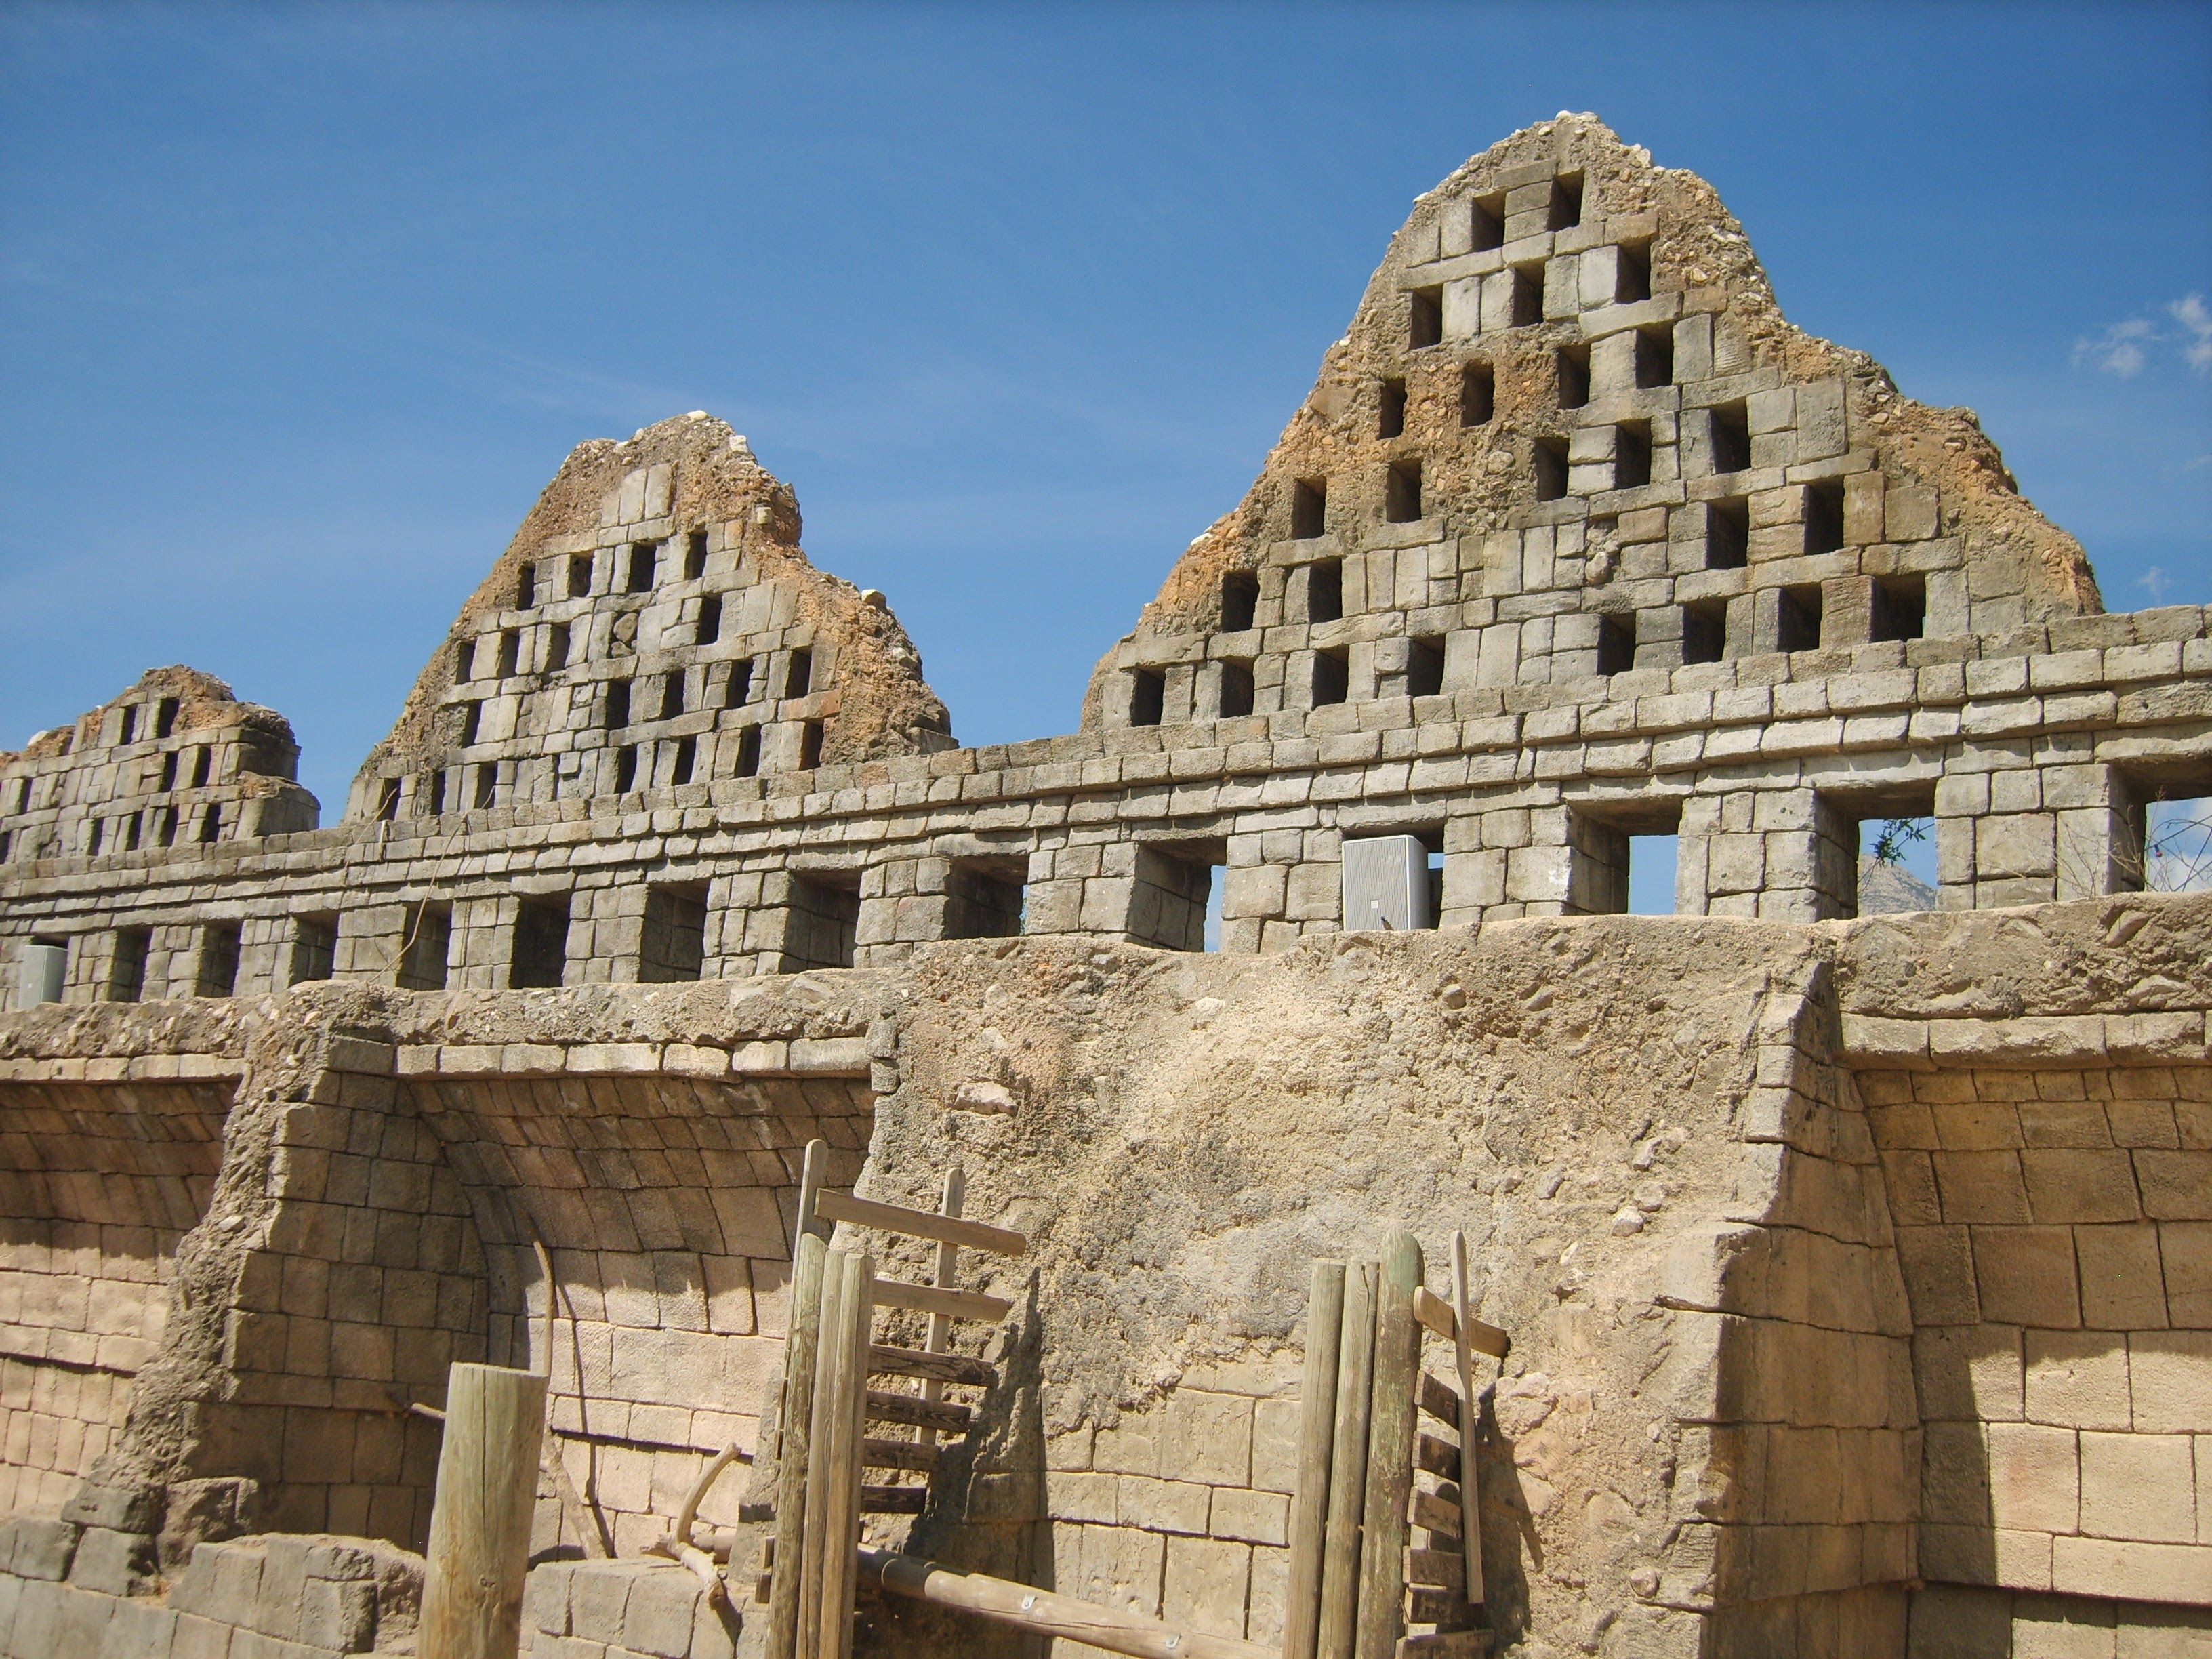
structure, building, palace, old, wall, monument, america, landmark, fortification, place of worship, brick wall, stones, inca, amphitheatre, temple, ruins, history, archaeological site, unesco world heritage site, roman temple, hindu temple, historic site, ancient history, egyptian temple, ancient roman architecture, ancient greek temple, byzantine architecture